Mustapha Kaak

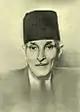
Portrait of Mustapha Kaak.

Mustapha Kaak (17 April 1893 in Tunis - 26 July 1984 in Tunis) was a lawyer, scholar, and politician from Tunisia.